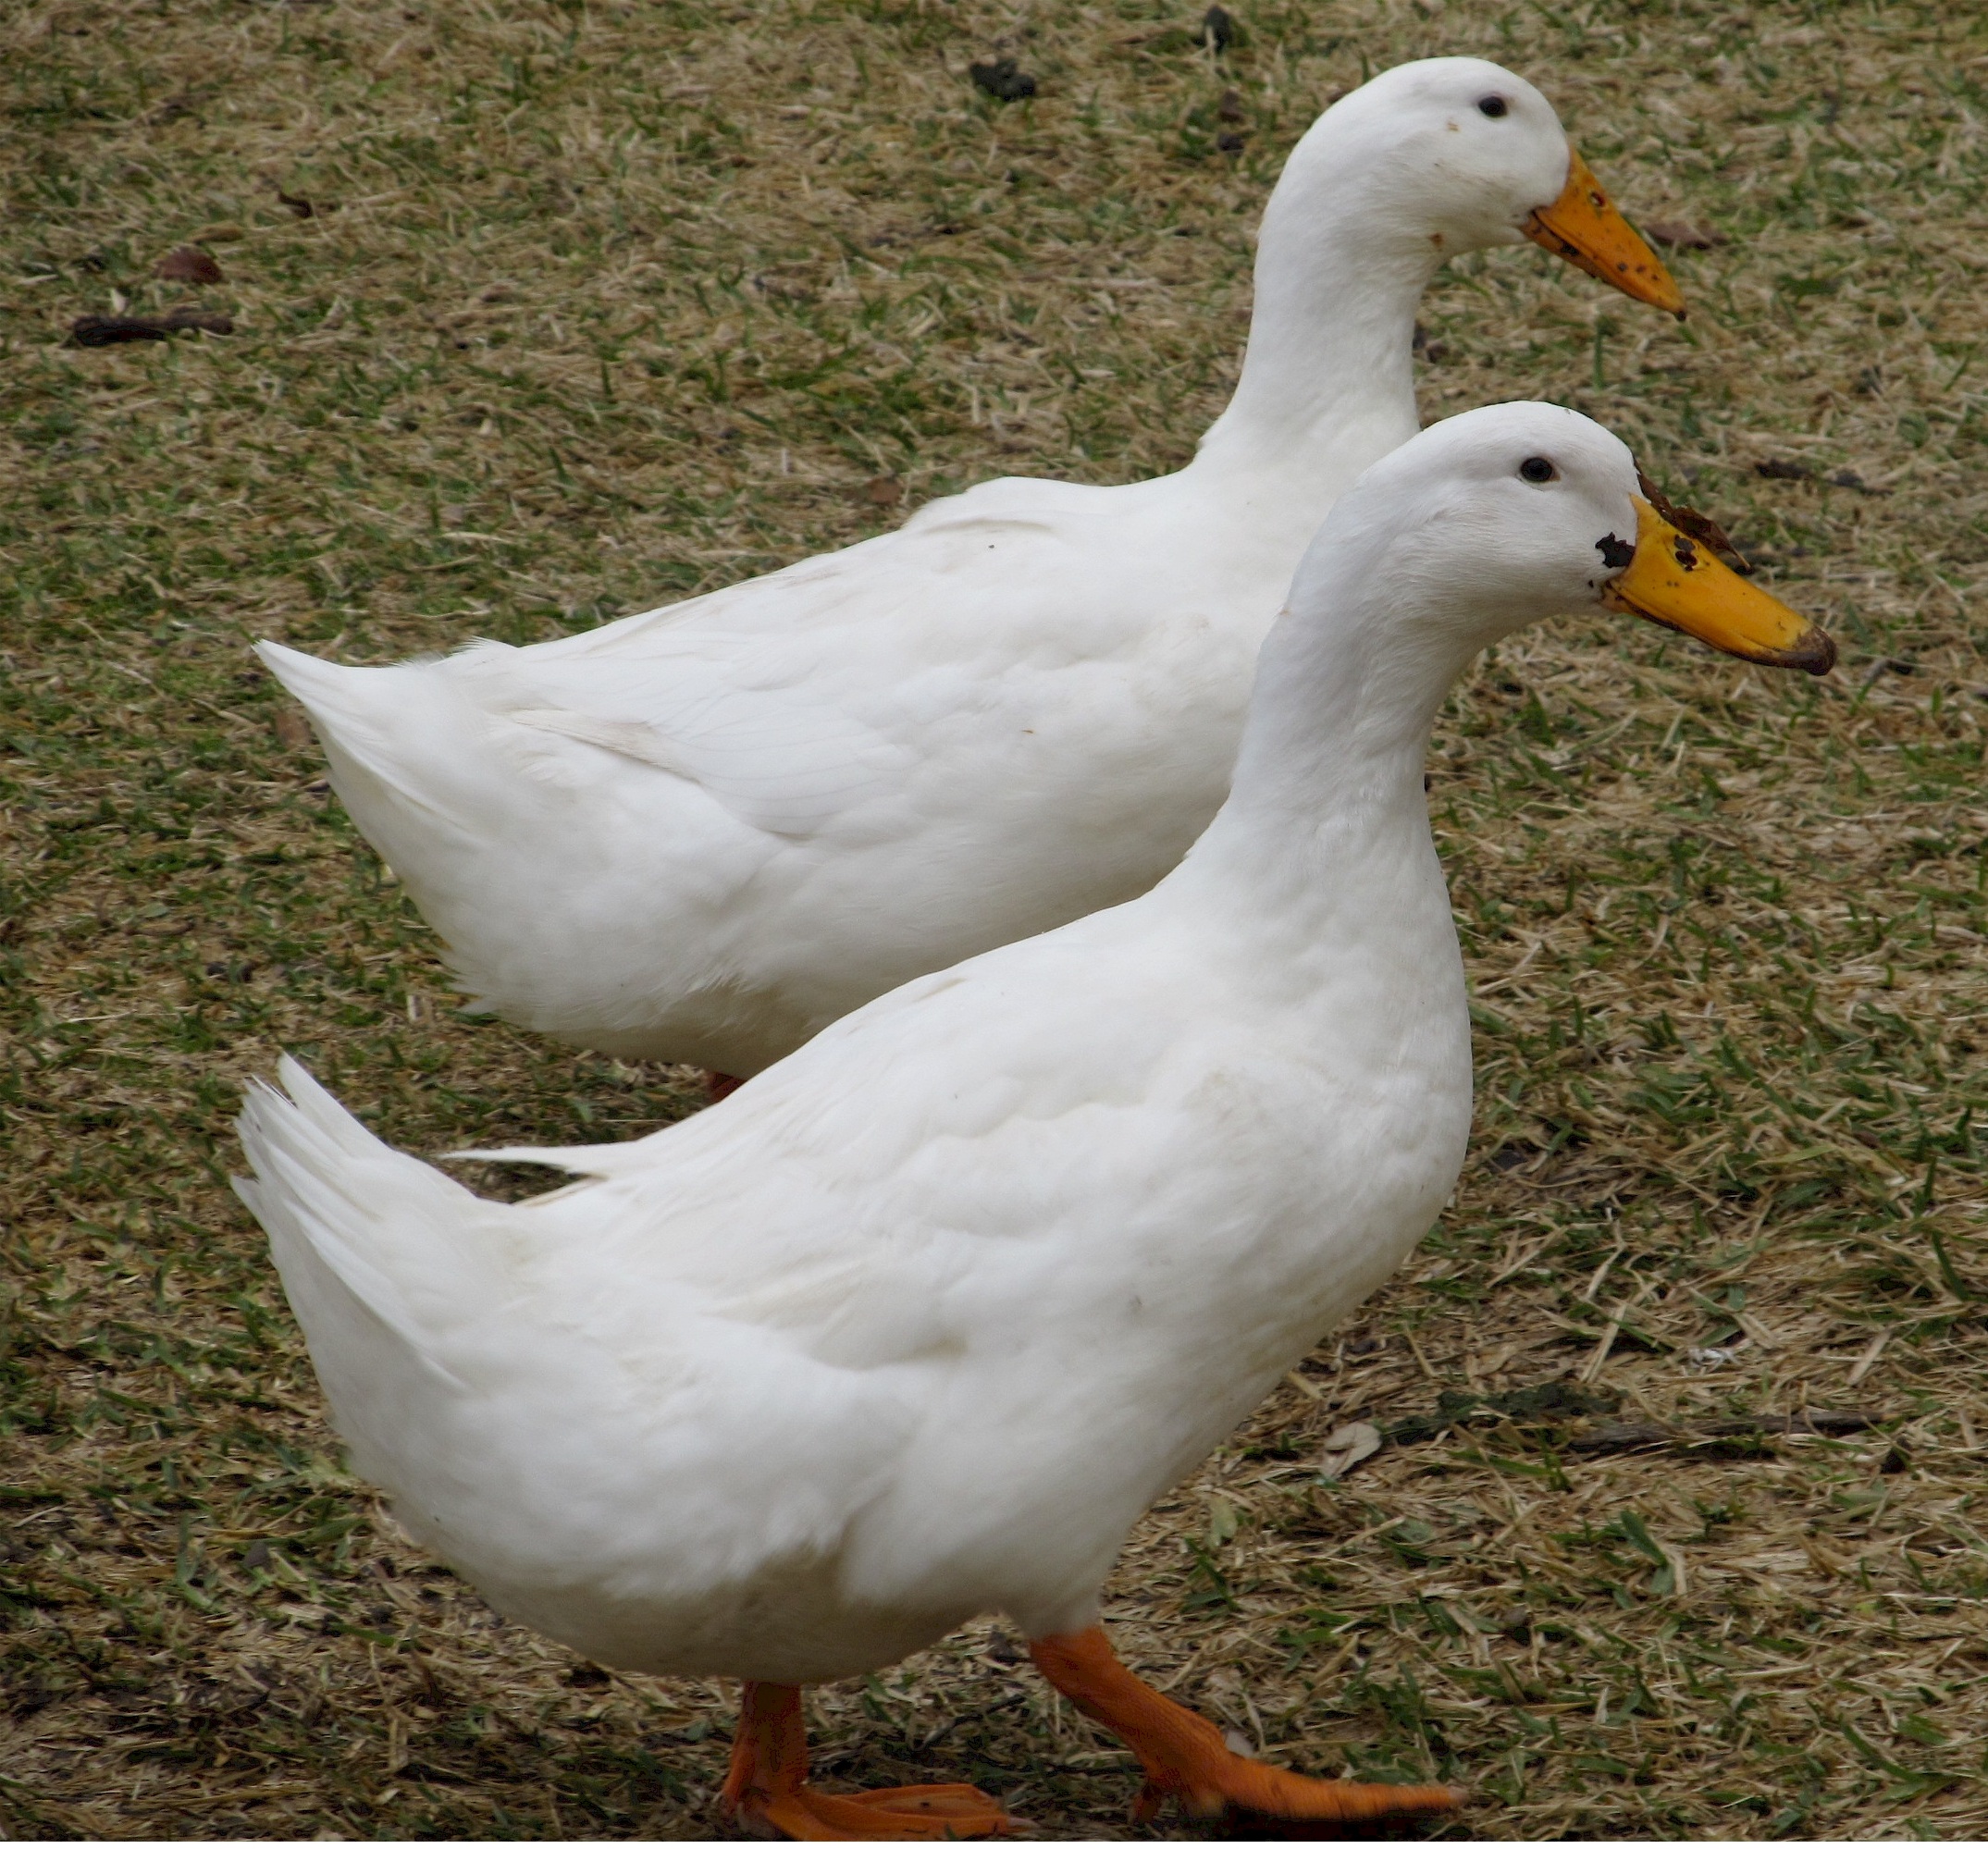
walking, bird, wing, white, cute, wildlife, beak, fauna, poultry, birds, duck, goose, vertebrate, ducks, pair, waterfowl, water bird, ducks geese and swans